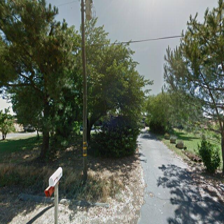
Label: streetView